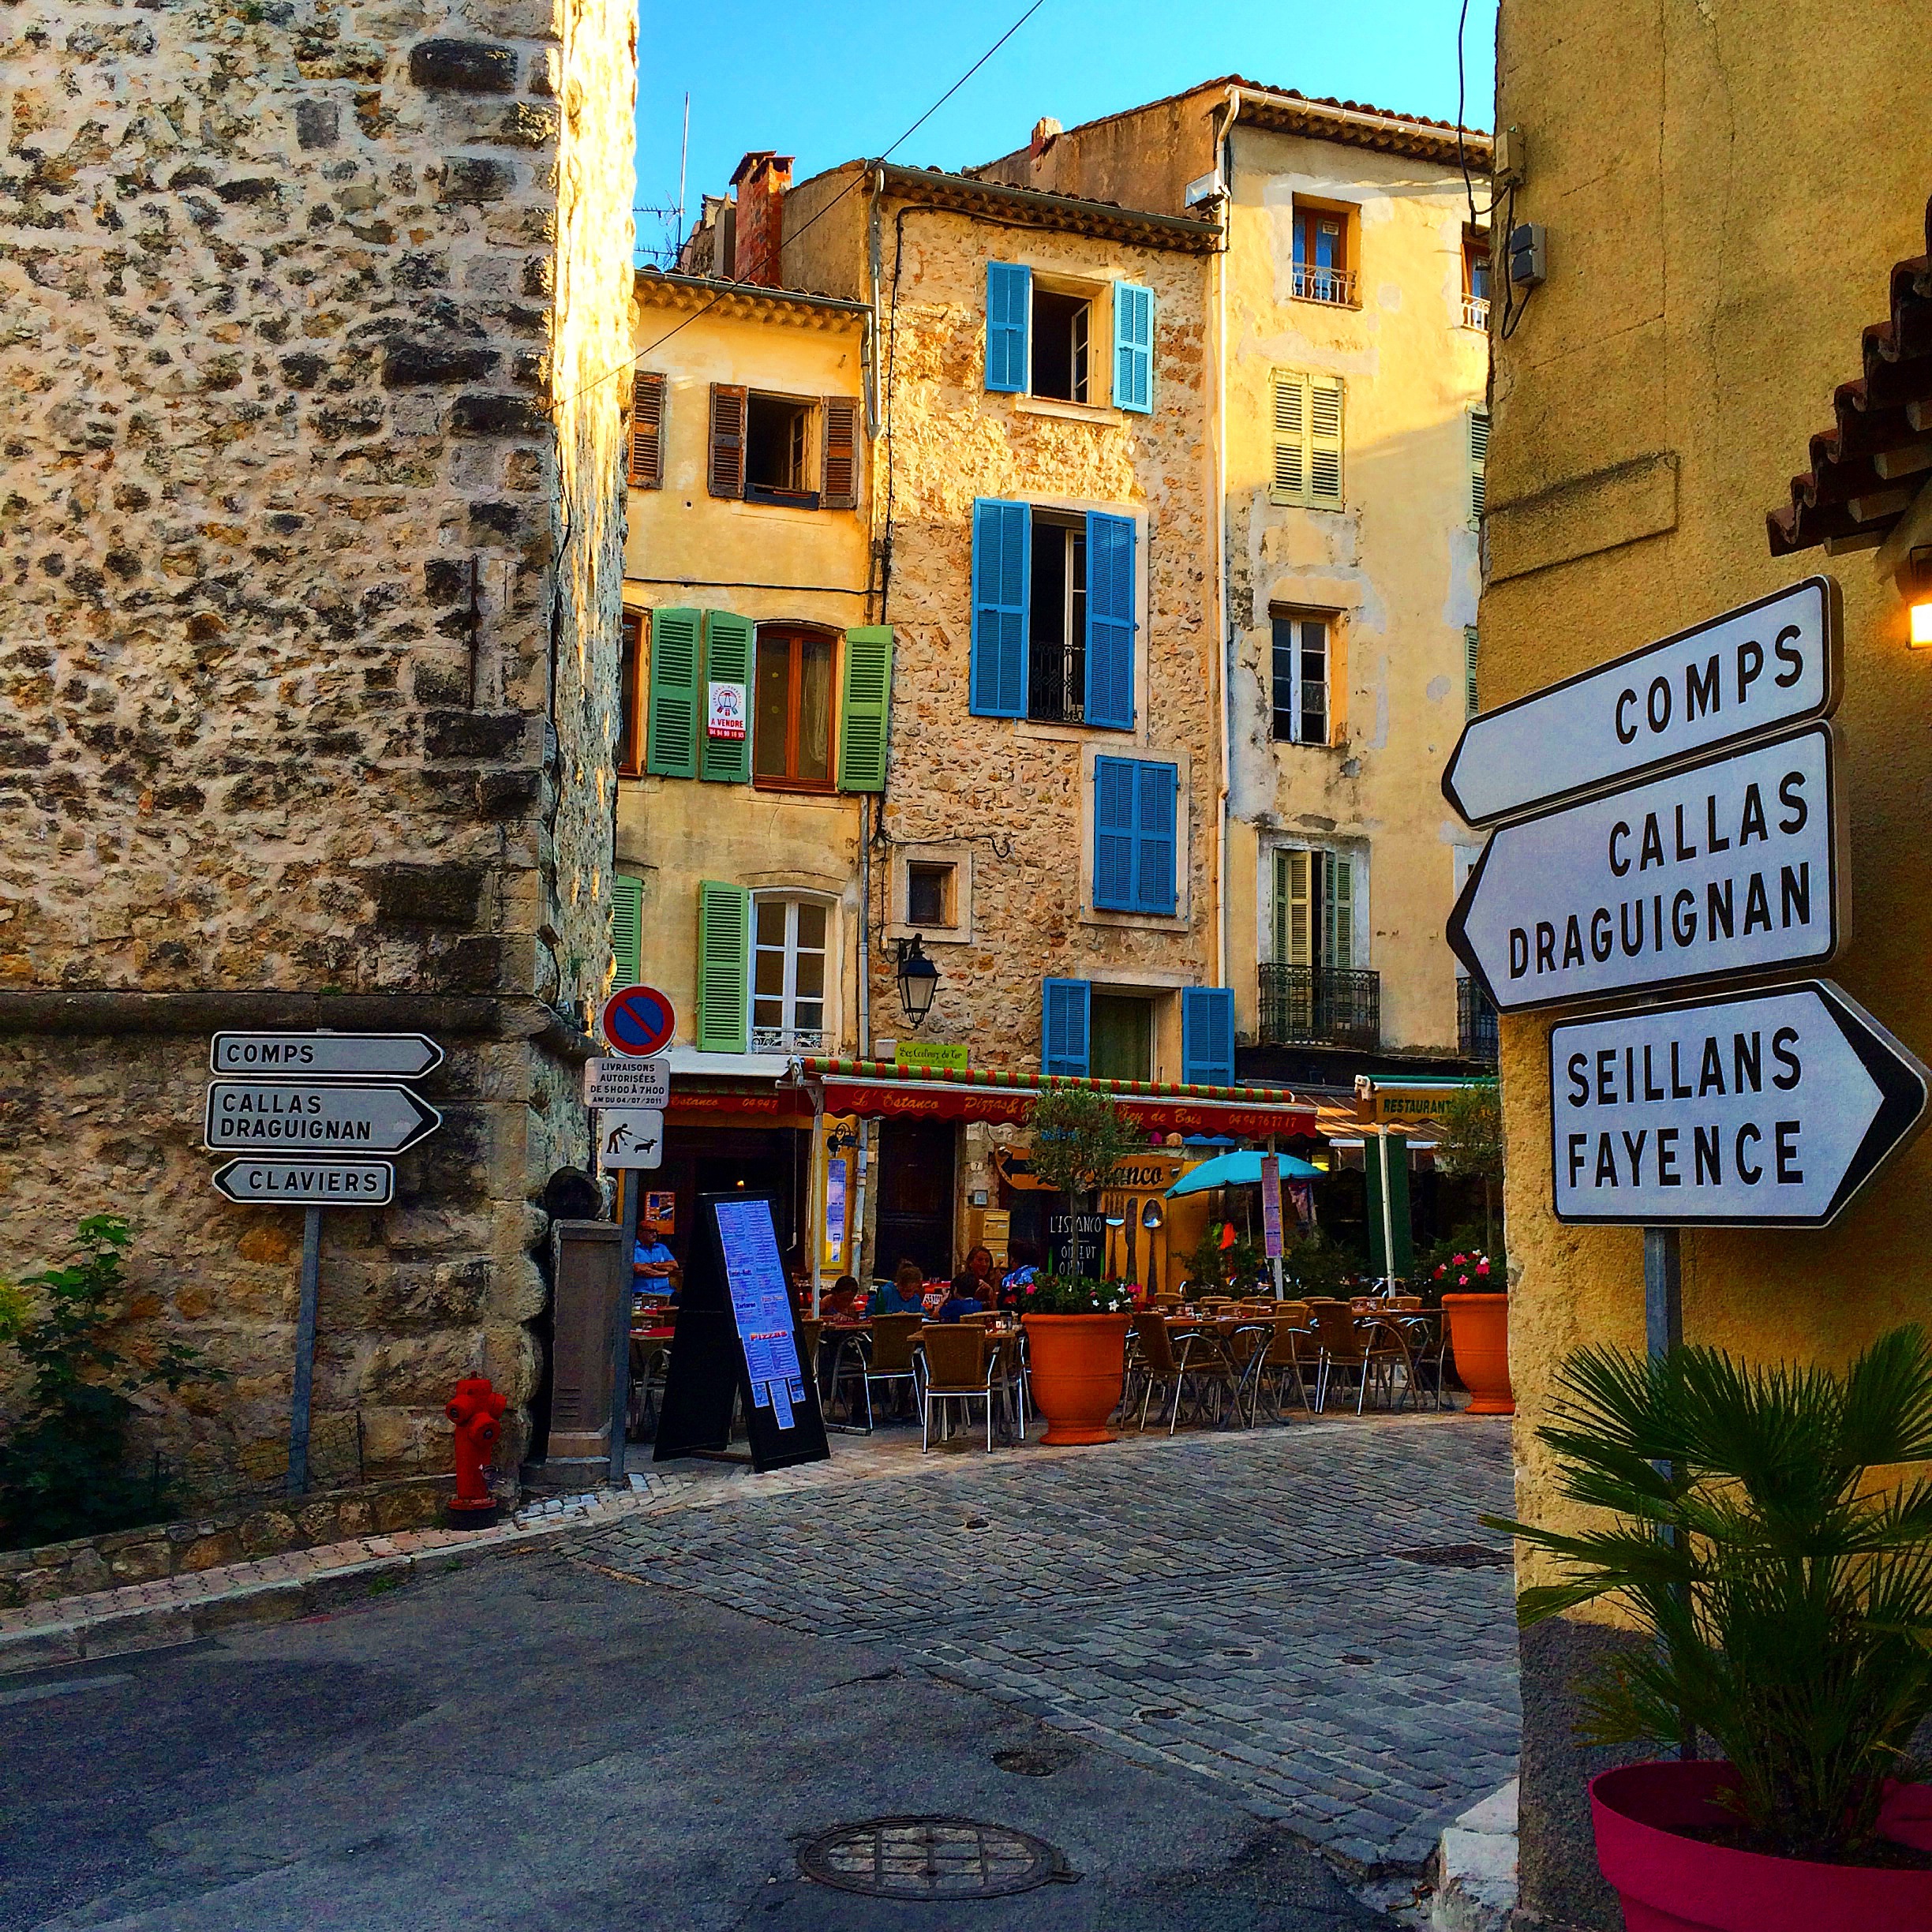
road, street, house, town, restaurant, alley, city, wall, downtown, village, france, square, facade, solar, road sign, infrastructure, neighbourhood, urban area, residential area, bargemon, human settlement